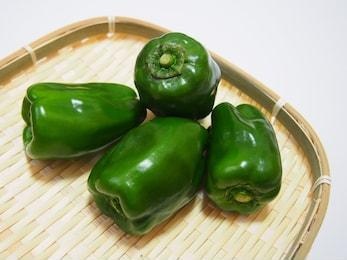
Label: capsicum